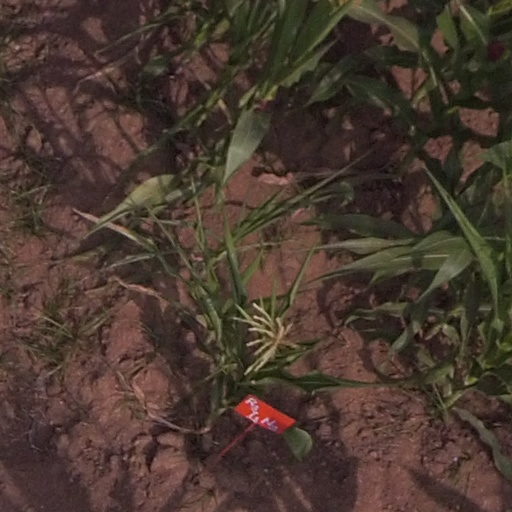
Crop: maize; corn